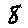
Label: 8